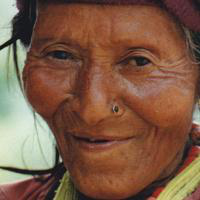
Age group: age 66-80